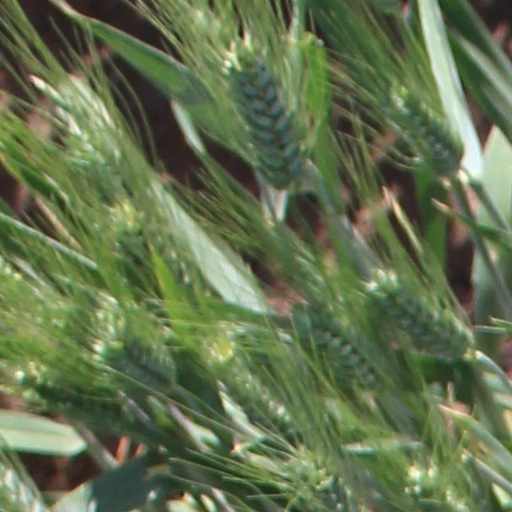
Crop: wheat